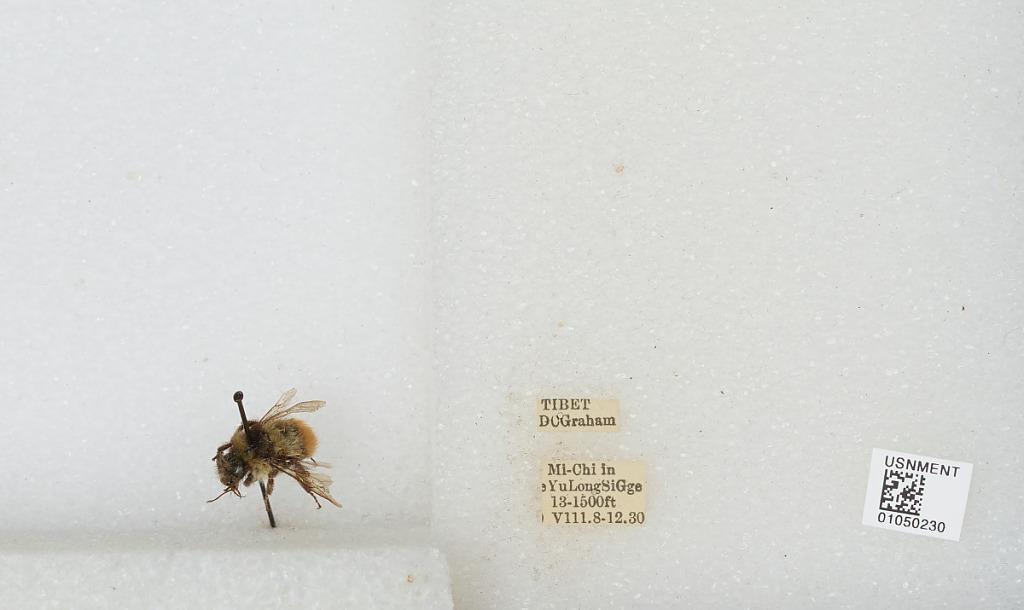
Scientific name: Bombus sp.
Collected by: D. Graham
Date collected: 1930-8-8
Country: China
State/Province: Tibet Autonomous Region
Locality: Mi-Chi in Yu Long Si Gge